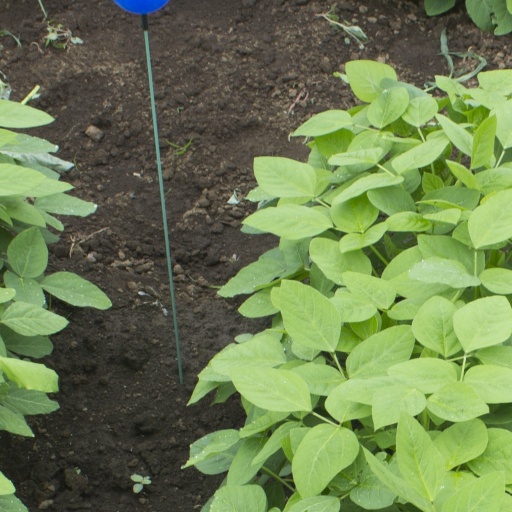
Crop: soybean